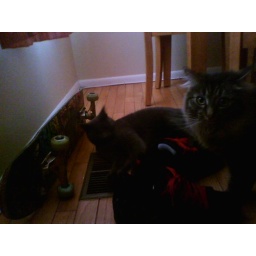
this is what house cats look like in philly